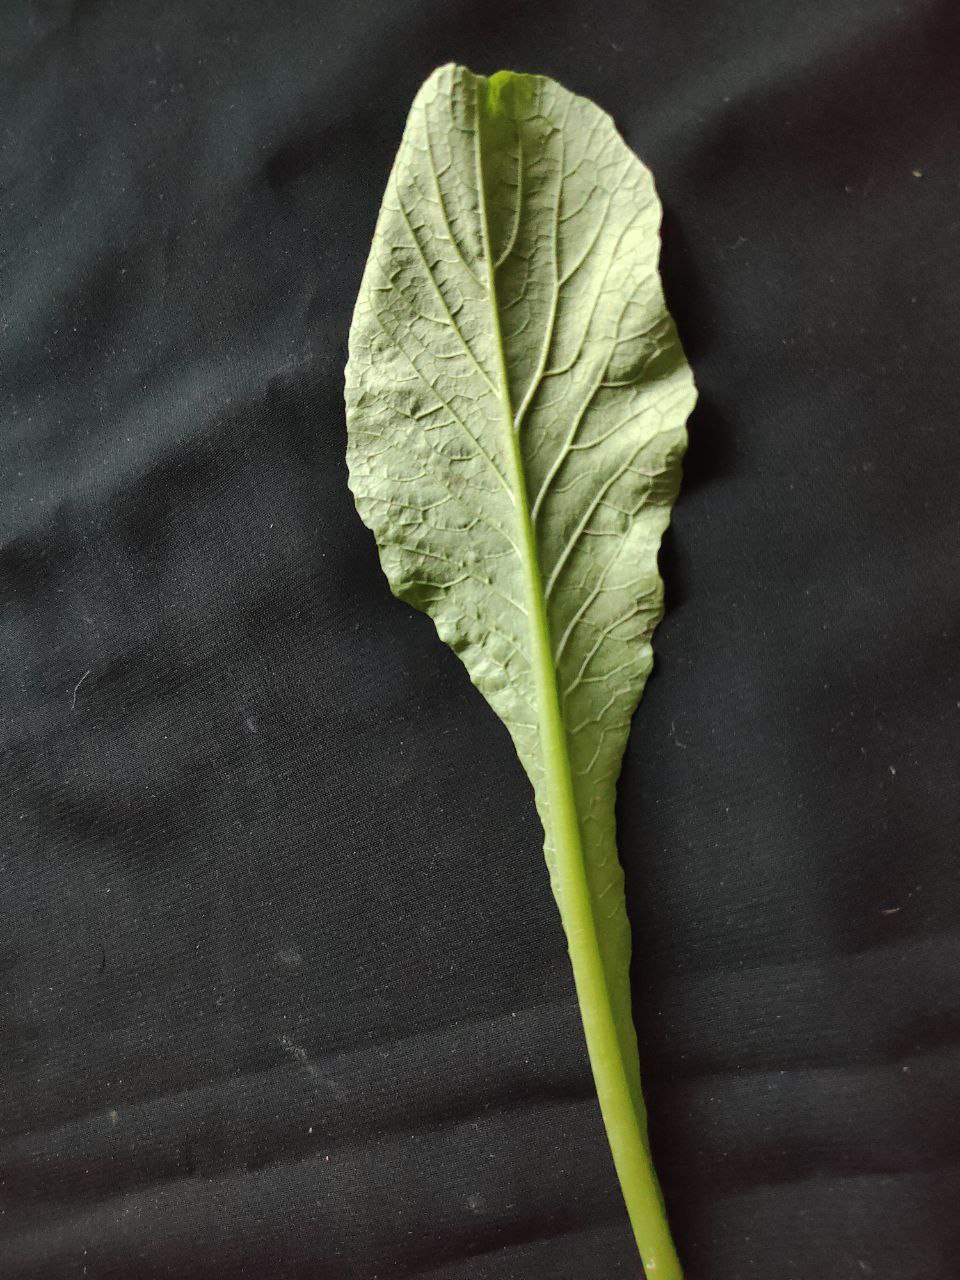
Label: Fresh leaf